Mount Batulao

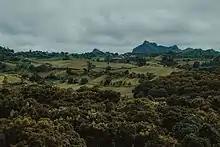
Mount Batulao overlooking Caleruega and Batulao Forest

Mount Batulao has a forest cover of in its middle to lower slopes in Nasugbu, Balayan and Calaca. It is a privately owned natural sanctuary with centuries-old trees extending to the valleys and gorges to the south. The secondary growth dipterocarp forest has areas of slash-and-burn agriculture planted with corn, banana, mangoes and other fruit trees. The patches of grassland and shrubland on the mountain are dominated by cogon grass and Kans grass, while its gently sloping foothills and flat areas are planted with different agricultural crops.